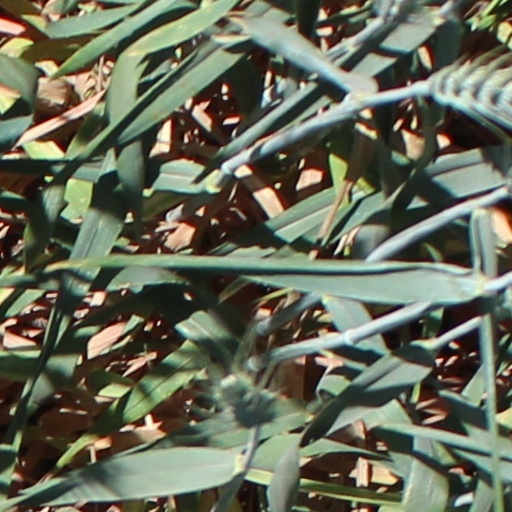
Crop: wheat